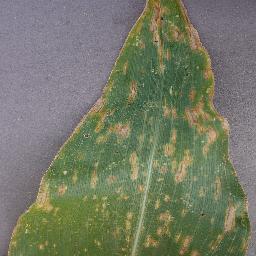
Label: Corn_(Maize)___Gray_Leaf_Spot_(Cercospora)